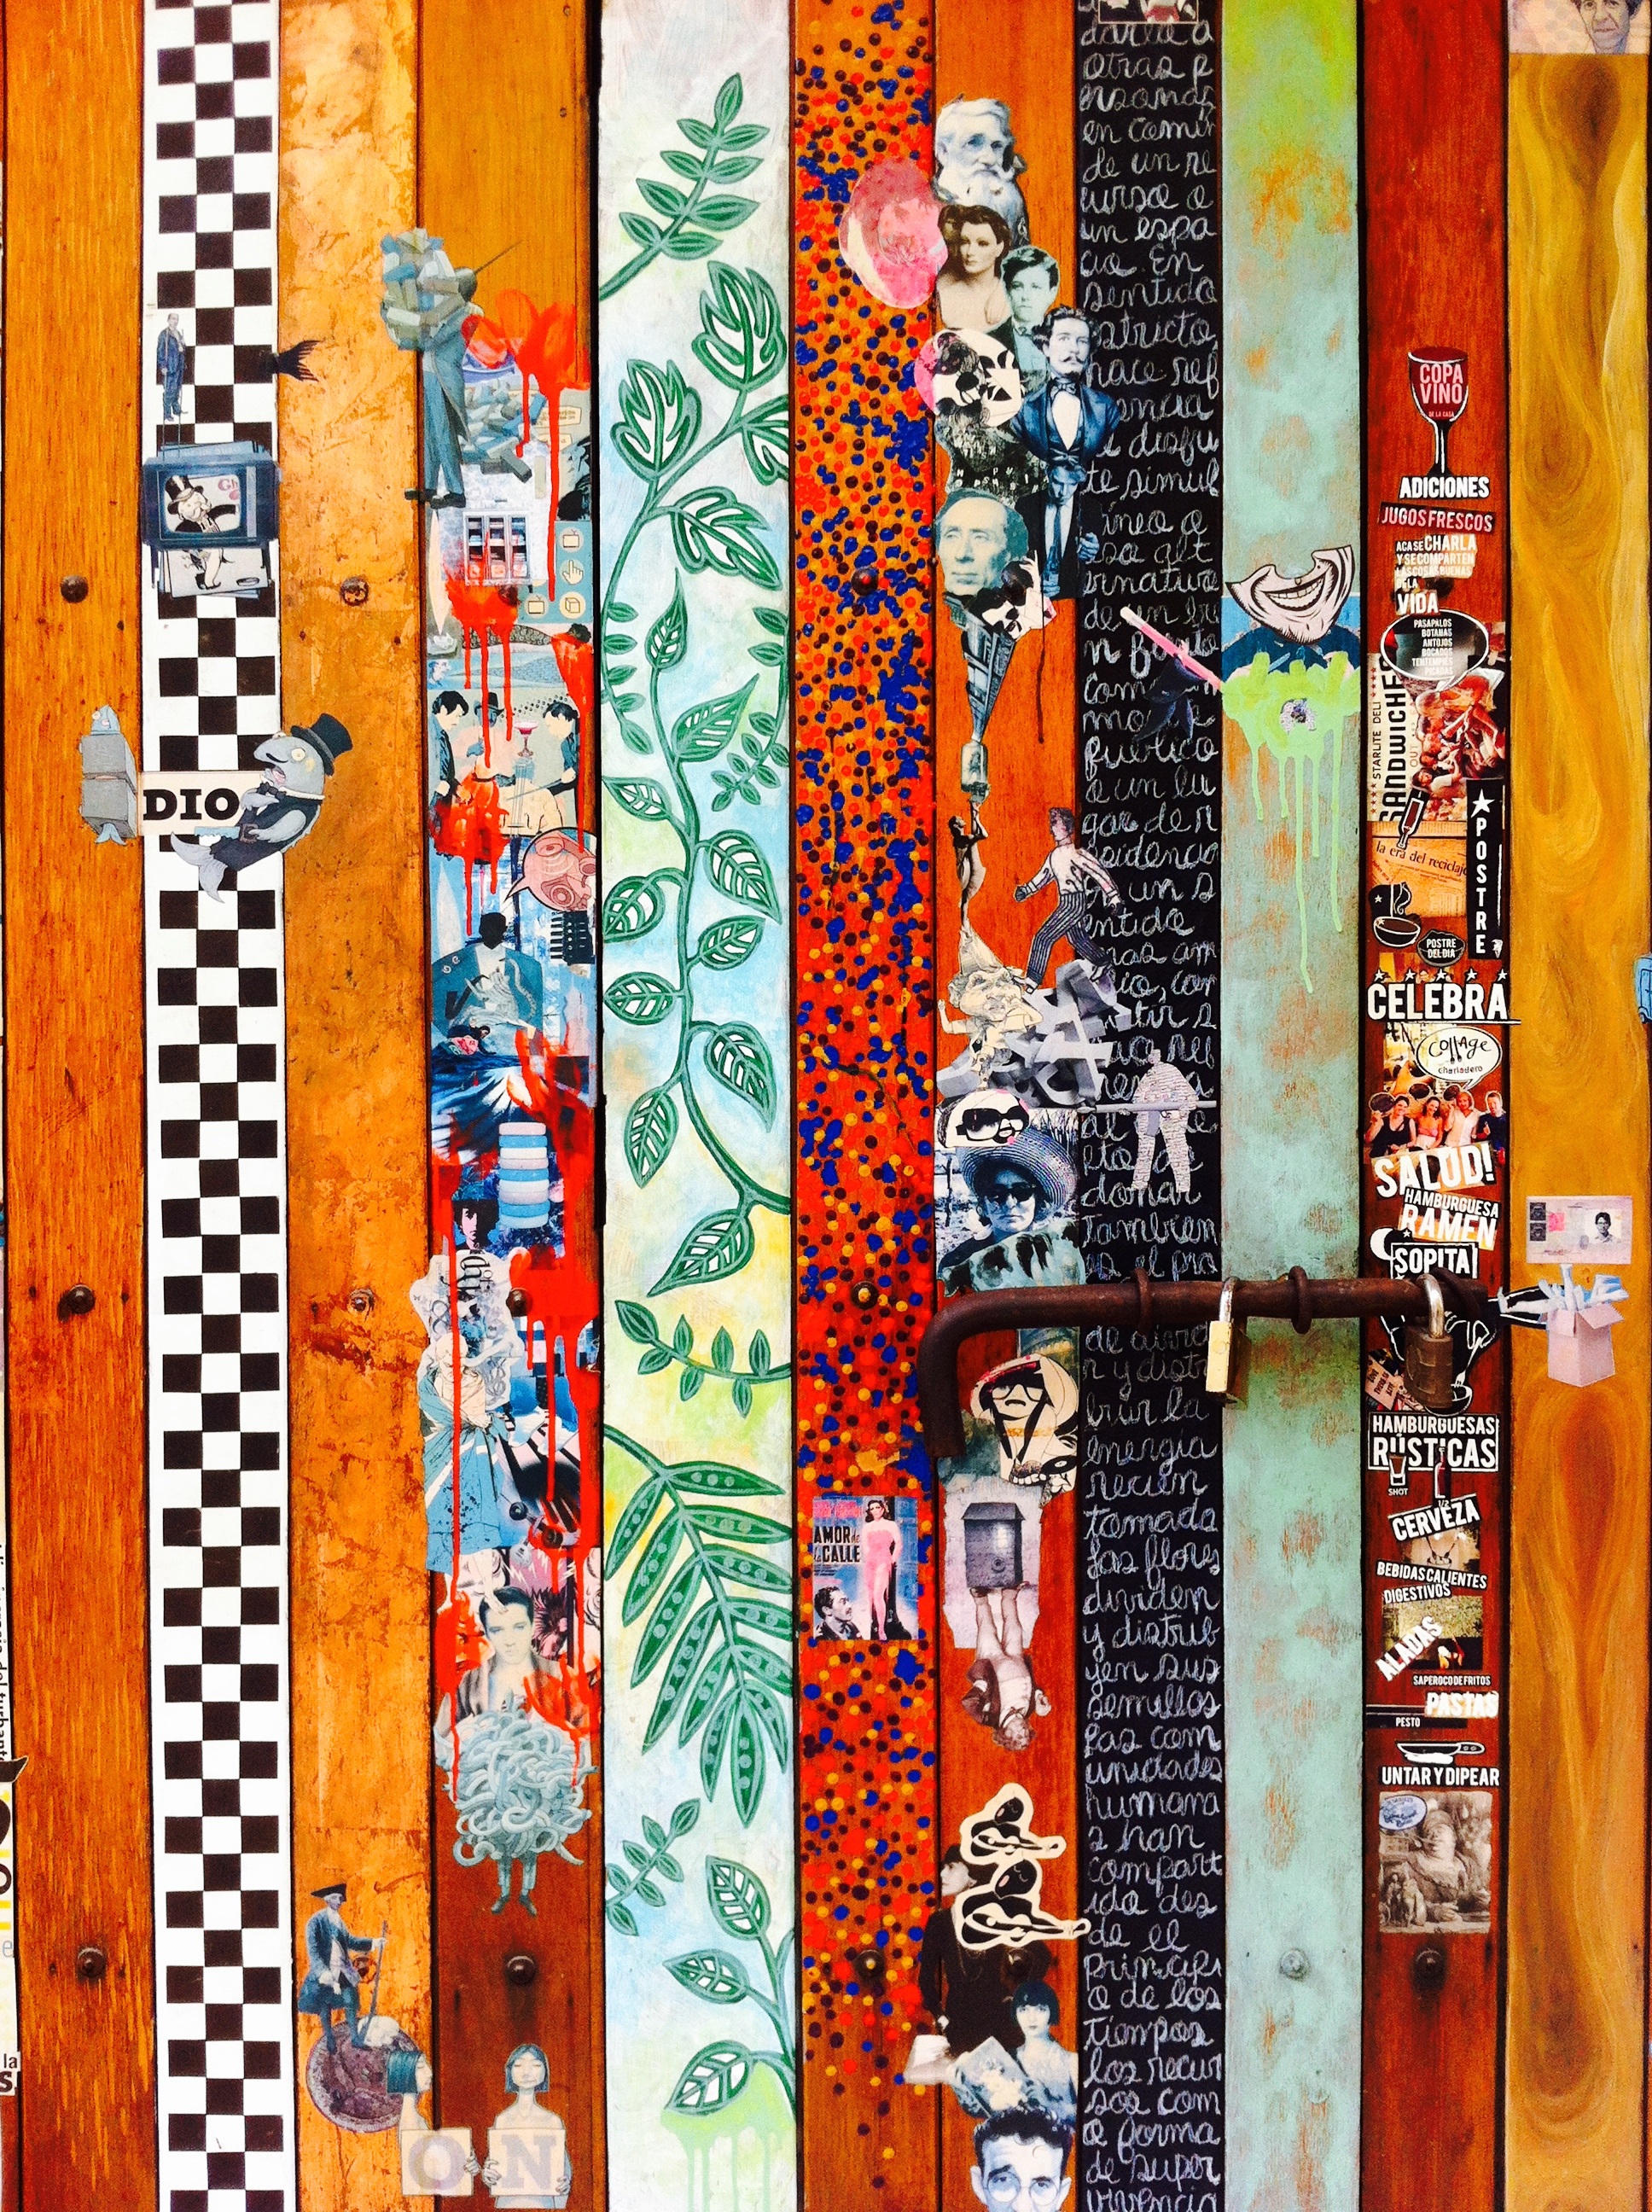
pattern, door, material, painting, textile, art, colors, design, collage, colombia, cartagena, modern art, acrylic paint